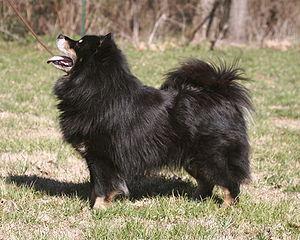
Le chien finnois de Laponie est une race de chien originaire de Finlande. Élevée traditionnellement par les Samis pour garder les troupeaux de rennes, l'histoire récente de la race est plus tumultueuse, avec de nombreux changements de noms et des modifications de standards. Le berger finnois de Laponie est issu de cette race.
Le spitz ou chien de type spitz est un type de chien caractérisé par sa fourrure longue et épaisse, des oreilles triangulaires dressées et une queue enroulée ou incurvée en forme de faucille.